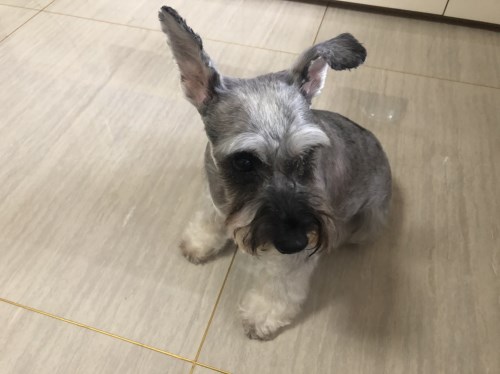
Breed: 2342-n000102-miniature_schnauzer